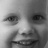
Emotion: happy